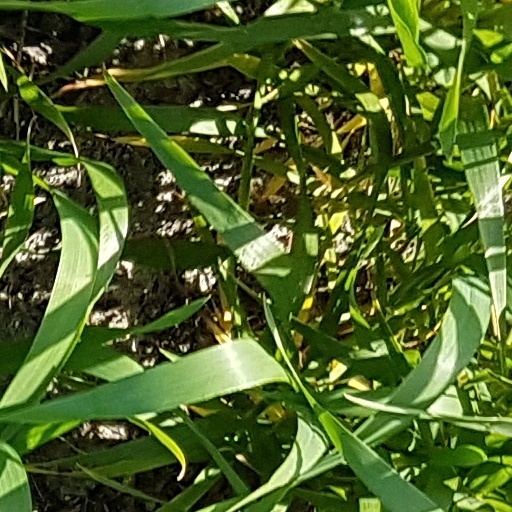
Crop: wheat